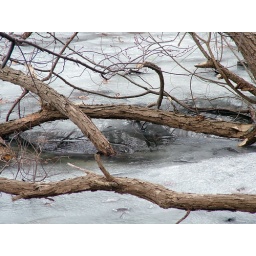
tree in the lake